United States House Committee on Appropriations

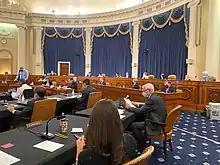
A committee meeting in July 2020

In 2007, the number of subcommittees was increased to 12 at the start of the 110th Congress. This reorganization, developed by Chair David Obey and his Senate counterpart, Robert Byrd, for the first time provided for common subcommittee structures between both houses, a move that both chairs hoped will allow Congress to "complete action on each of the government funding on time for the first time since 1994".